Stroke

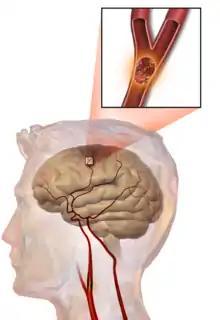
Illustration of an embolic stroke, showing a blockage lodged in a blood vessel

In thrombotic stroke, a thrombus (blood clot) usually forms around atherosclerotic plaques. Since blockage of the artery is gradual, onset of symptomatic thrombotic stroke is slower than that of hemorrhagic stroke. A thrombus itself (even if it does not completely block the blood vessel) can lead to an embolic stroke (see below) if the thrombus breaks off and travels in the bloodstream, at which point it is called an embolus. Two types of thrombosis can cause stroke: